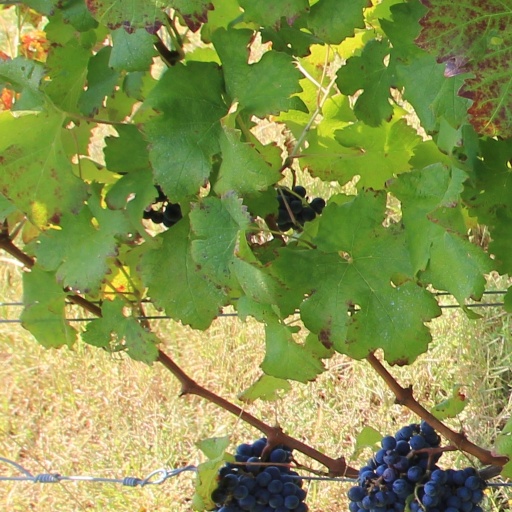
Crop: grape